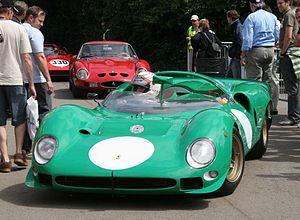
Les Ferrari P sont des voitures de Sport-prototypes des années 1960 et début 1970 engagées en championnat du monde des Sport-prototypes de 3 litres de cylindrée.